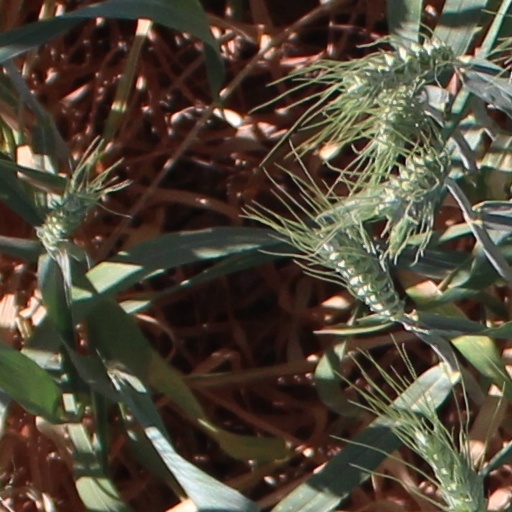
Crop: wheat